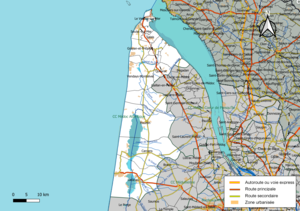
Carte géographique de la Communauté de communes Médoc Atlantique, département de la Gironde, France. Composition au 1er janvier 2019.
La communauté de communes Médoc Atlantique est un établissement public de coopération intercommunale français, situé dans le département de la Gironde, en région Nouvelle-Aquitaine, dans la partie septentrionale des Landes de Gascogne.